Henry Gluck

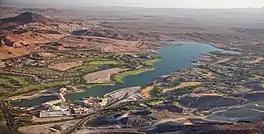
Lake Las Vegas

In 1982, he joined the board of directors of Caesars World, the operator of the Caesars Palace, a luxury hotel in Las Vegas, Nevada. A year later, in 1983, he became its chairman and chief executive officer. The casino was losing money at the time, and he was the one who suggested the idea of a mall with luxury boutiques and gourmet restaurants to boost growth. It was his wife, Arline, who gave him the idea, as she was bored when she visited him in Las Vegas. This idea led to The Forum Shops at Caesars, one of the highest-grossing malls in the United States. He also added a room for football and horseracing gamblers. Additionally, Gluck expanded Caesars World's presence in Lake Tahoe and in Windsor, Ontario, Canada. He also rejected a bid by Martin T. Sosnoff, an investor from New York City, to purchase the company. He was inducted into the Gaming Hall of Fame in 1993. Gluck eventually stepped down in 1994, when the company was acquired by the ITT Corporation, on whose board of directors he served. However, he retired from ITT's board in 1995.